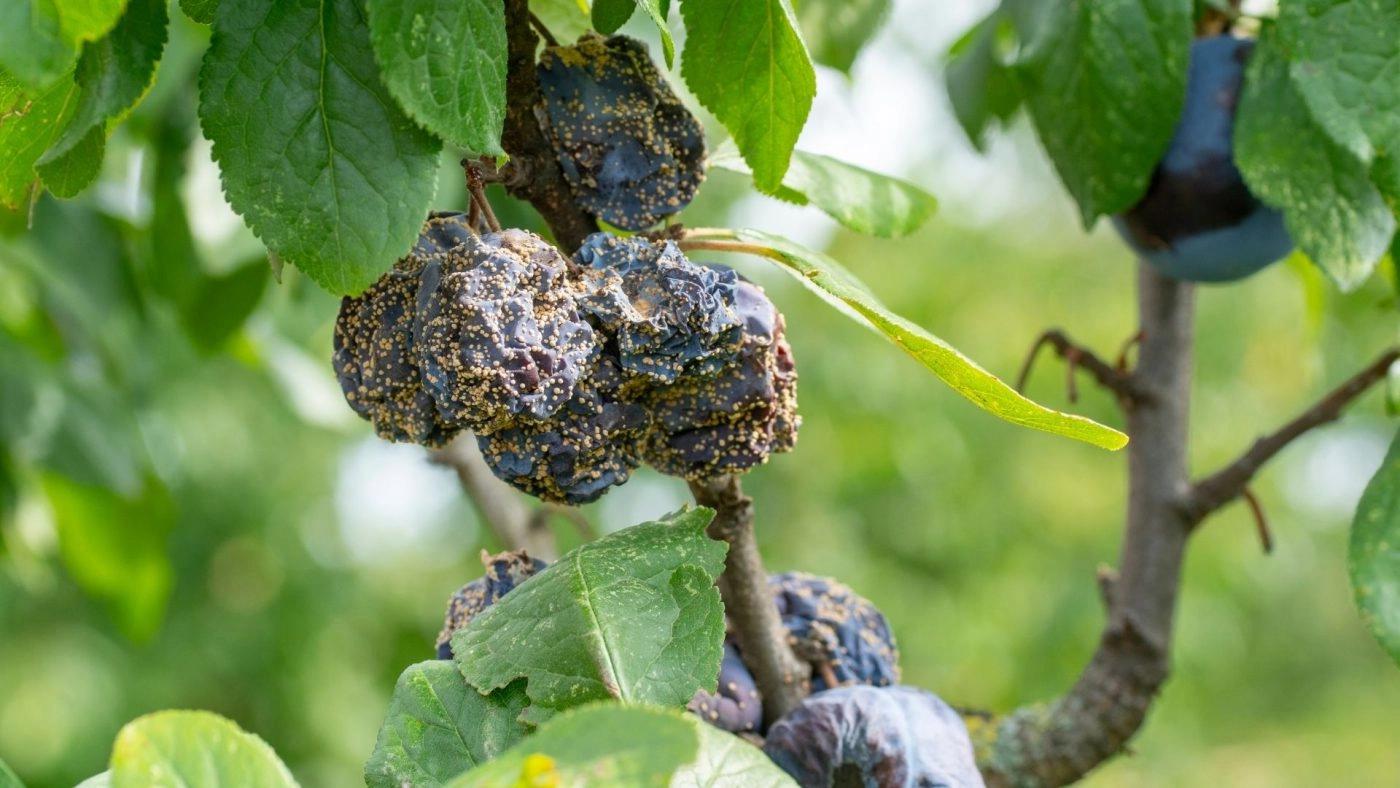
Plant: Plum
Disease: plum brown rot